David J. McCloud

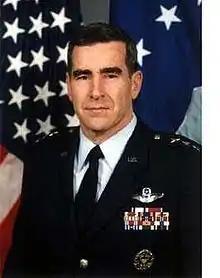
Lieutenant General David J. McCloud

Lieutenant General David J. McCloud (February 15, 1945 – July 26, 1998) was an American Air Force lieutenant general.